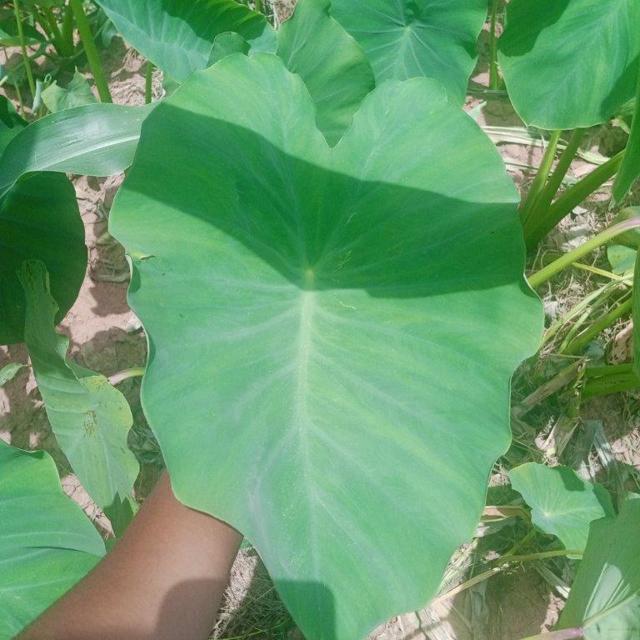
Label: Healthy